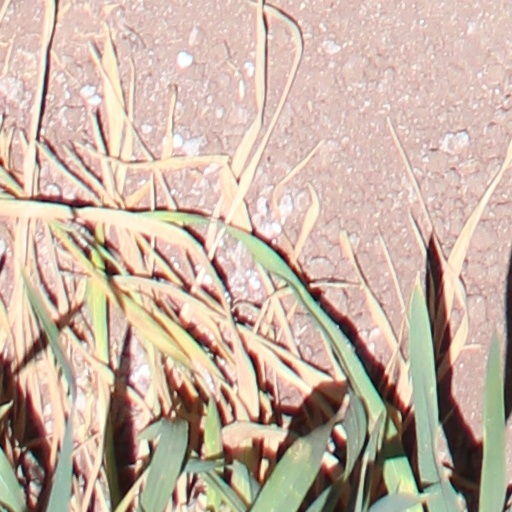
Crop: wheat